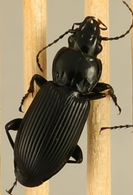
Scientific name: Pterostichus melanarius
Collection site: Woodworth Site (WOOD), plot WOOD_023